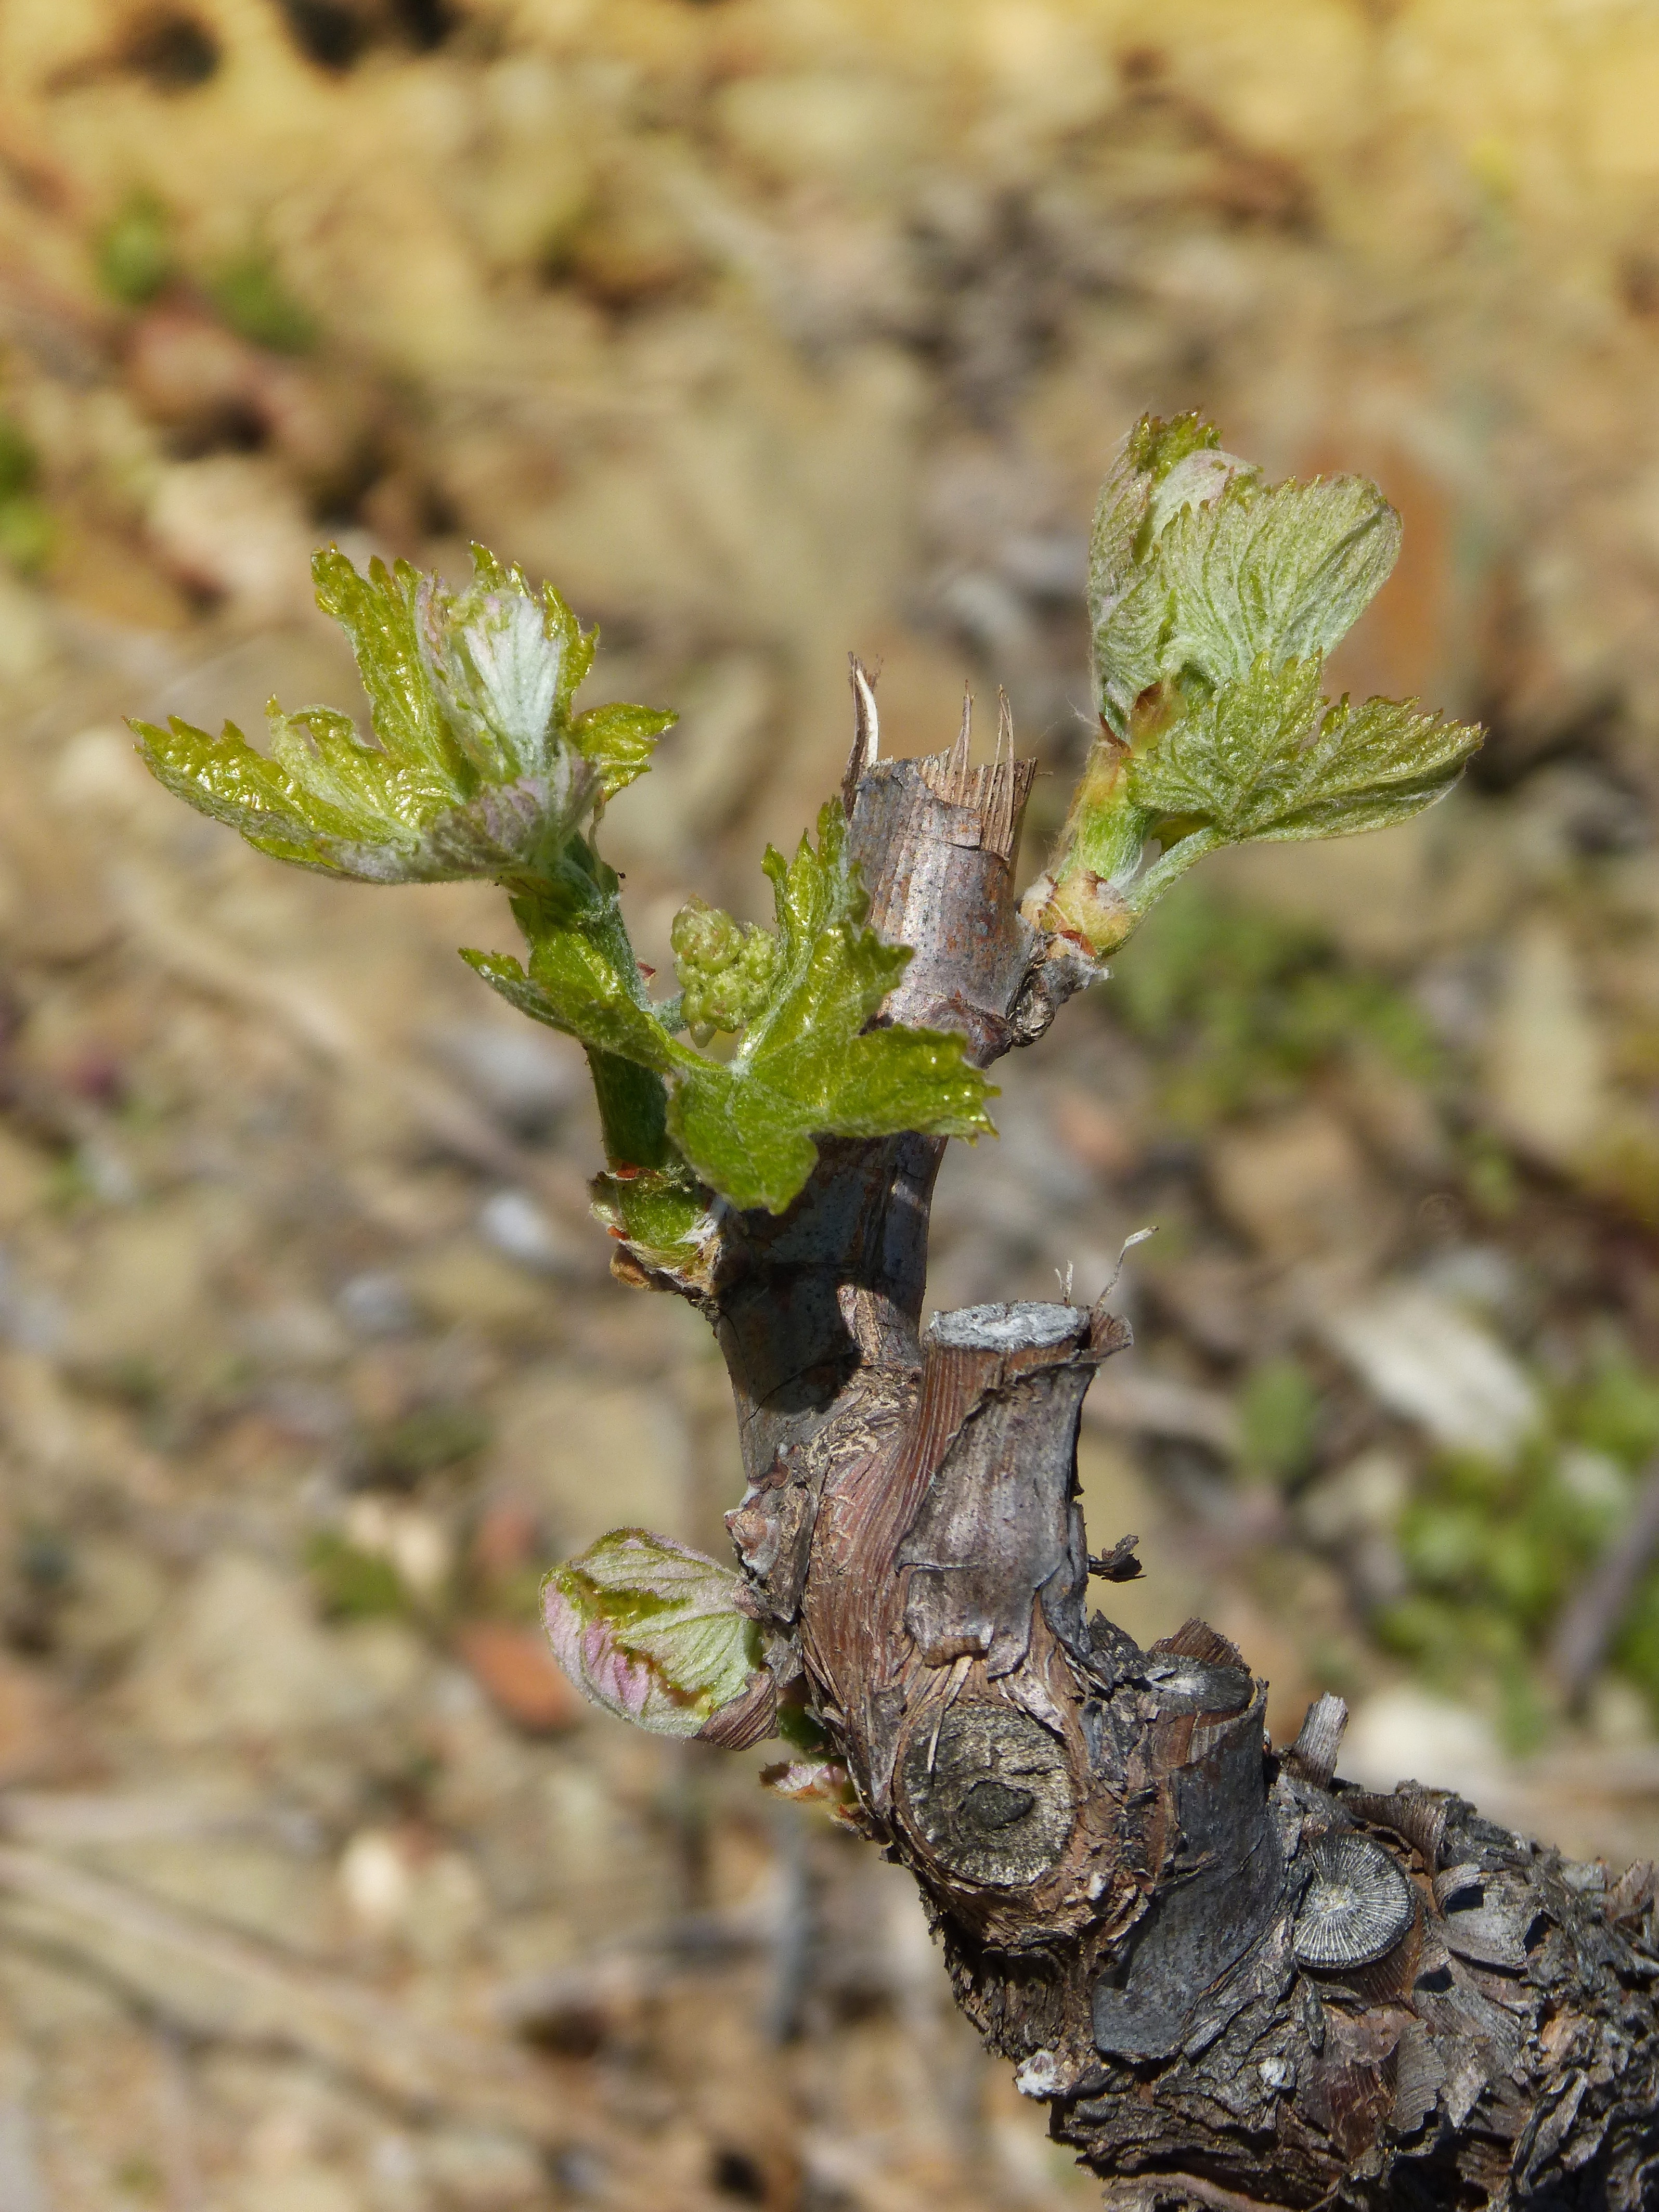
tree, nature, branch, plant, vine, vineyard, leaf, flower, wildlife, food, spring, produce, autumn, botany, flora, fauna, sprout, shrub, bud, outbreak, macro photography, flowering plant, woody plant, land plant